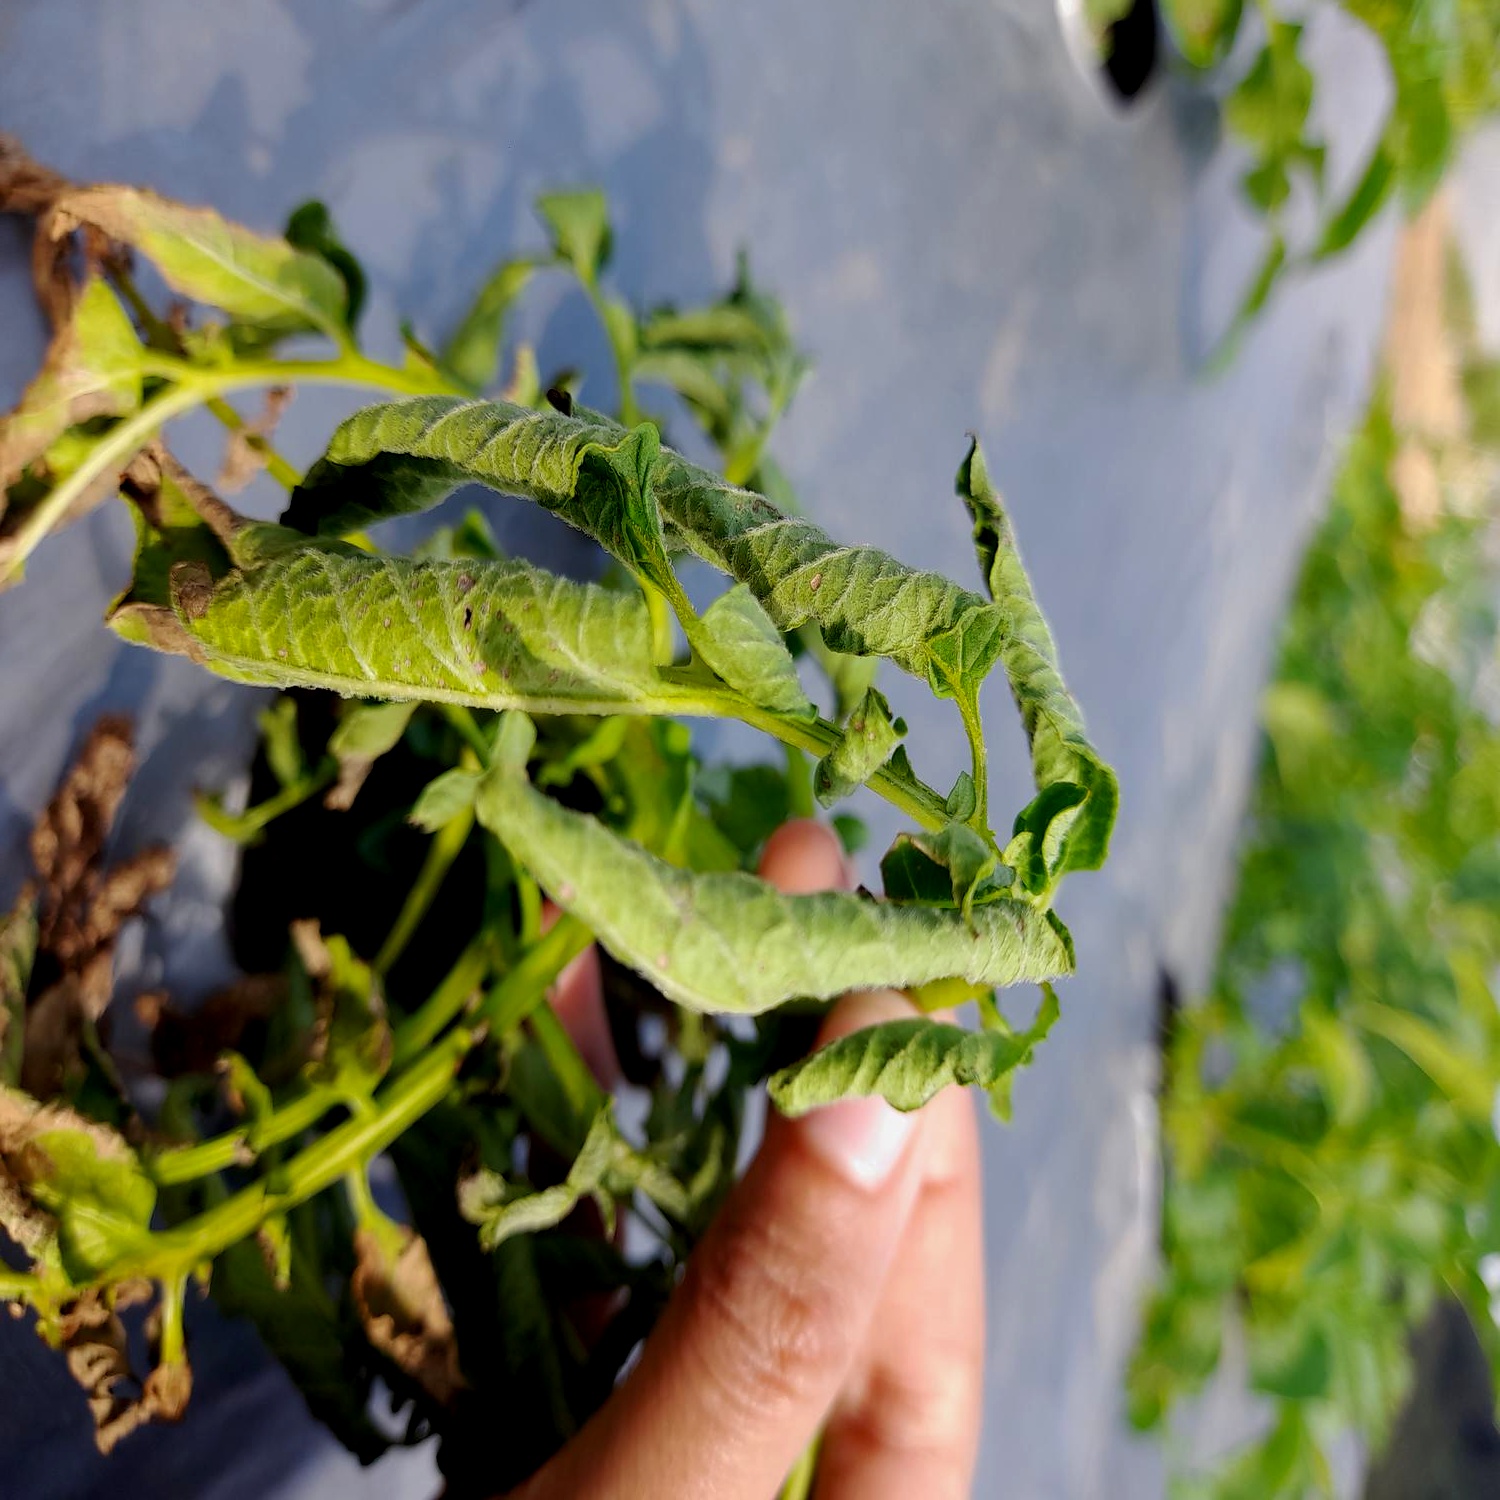
Etiqueta: Pudricion_Parda